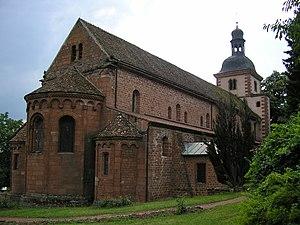
Cet article recense les monuments historiques de France classés en 1840, la première protection de ce type dans le pays.